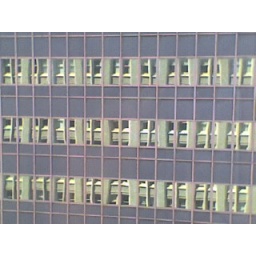
the windows of my office building reflected in the windows of the office building across the street.